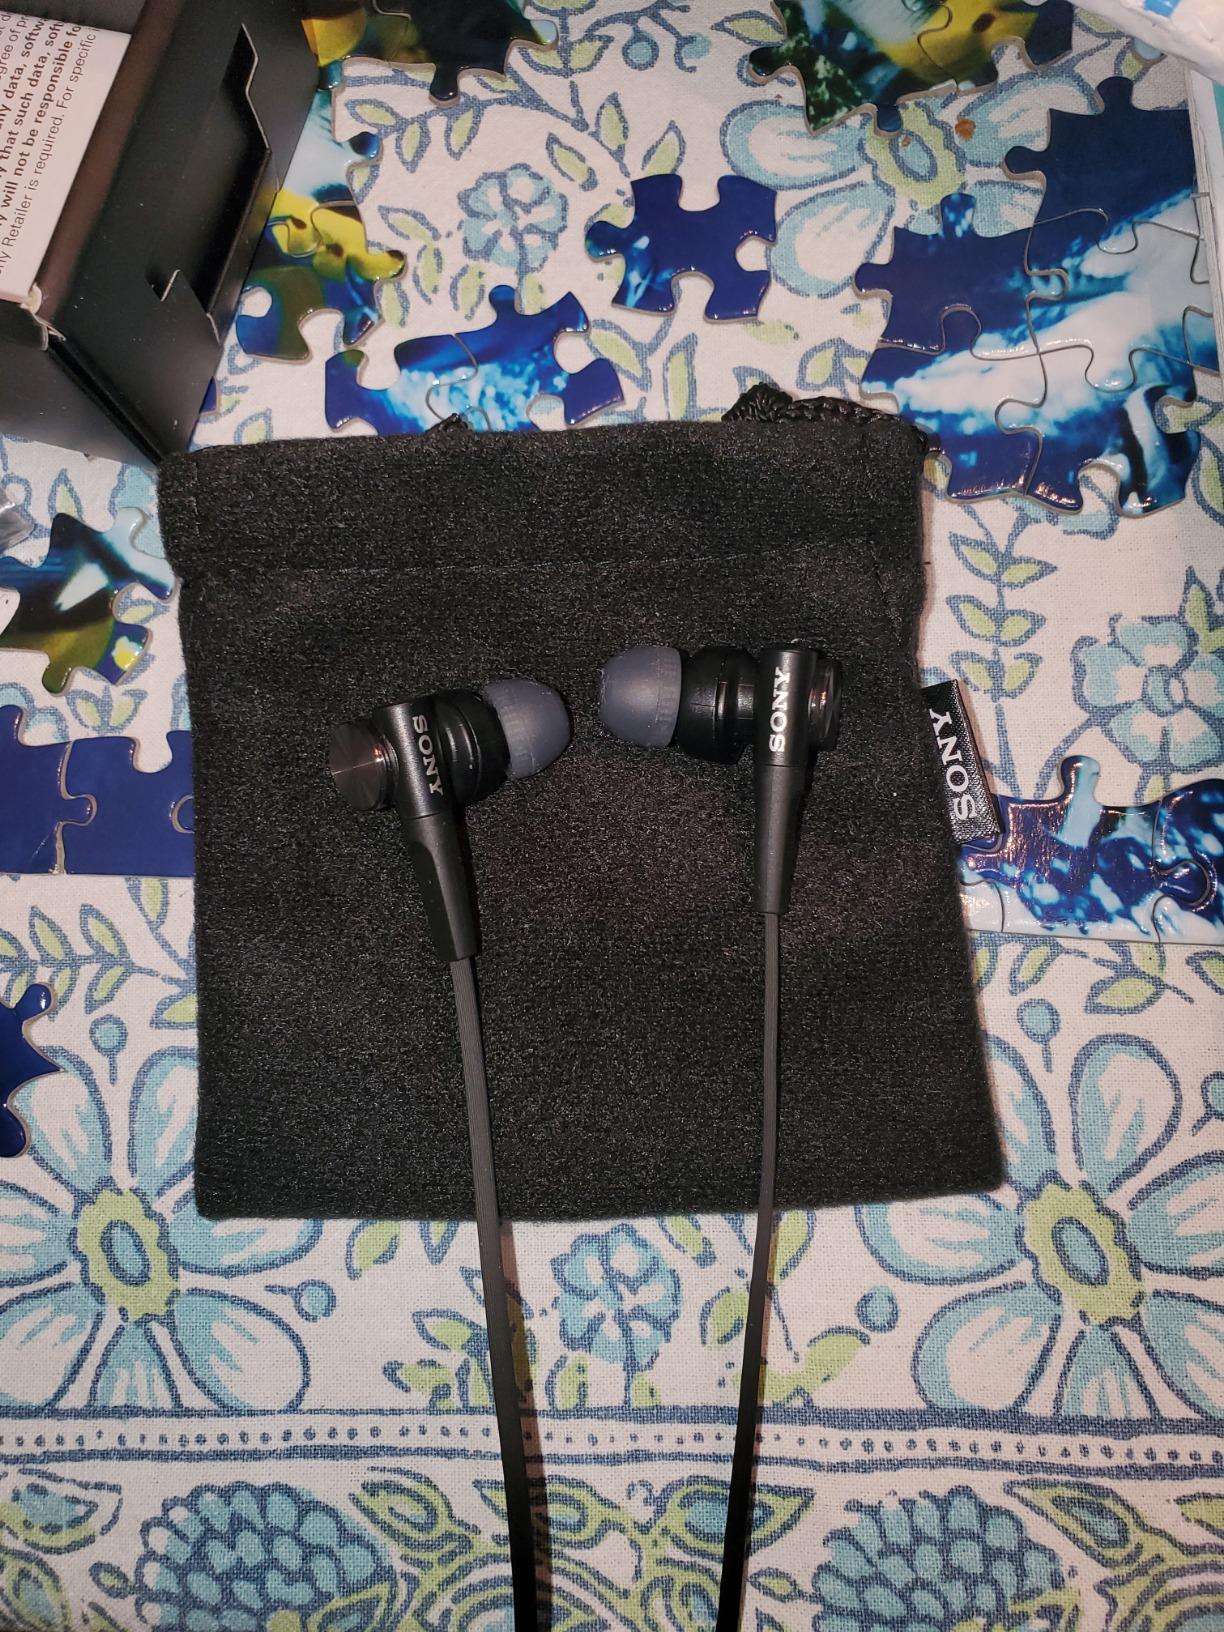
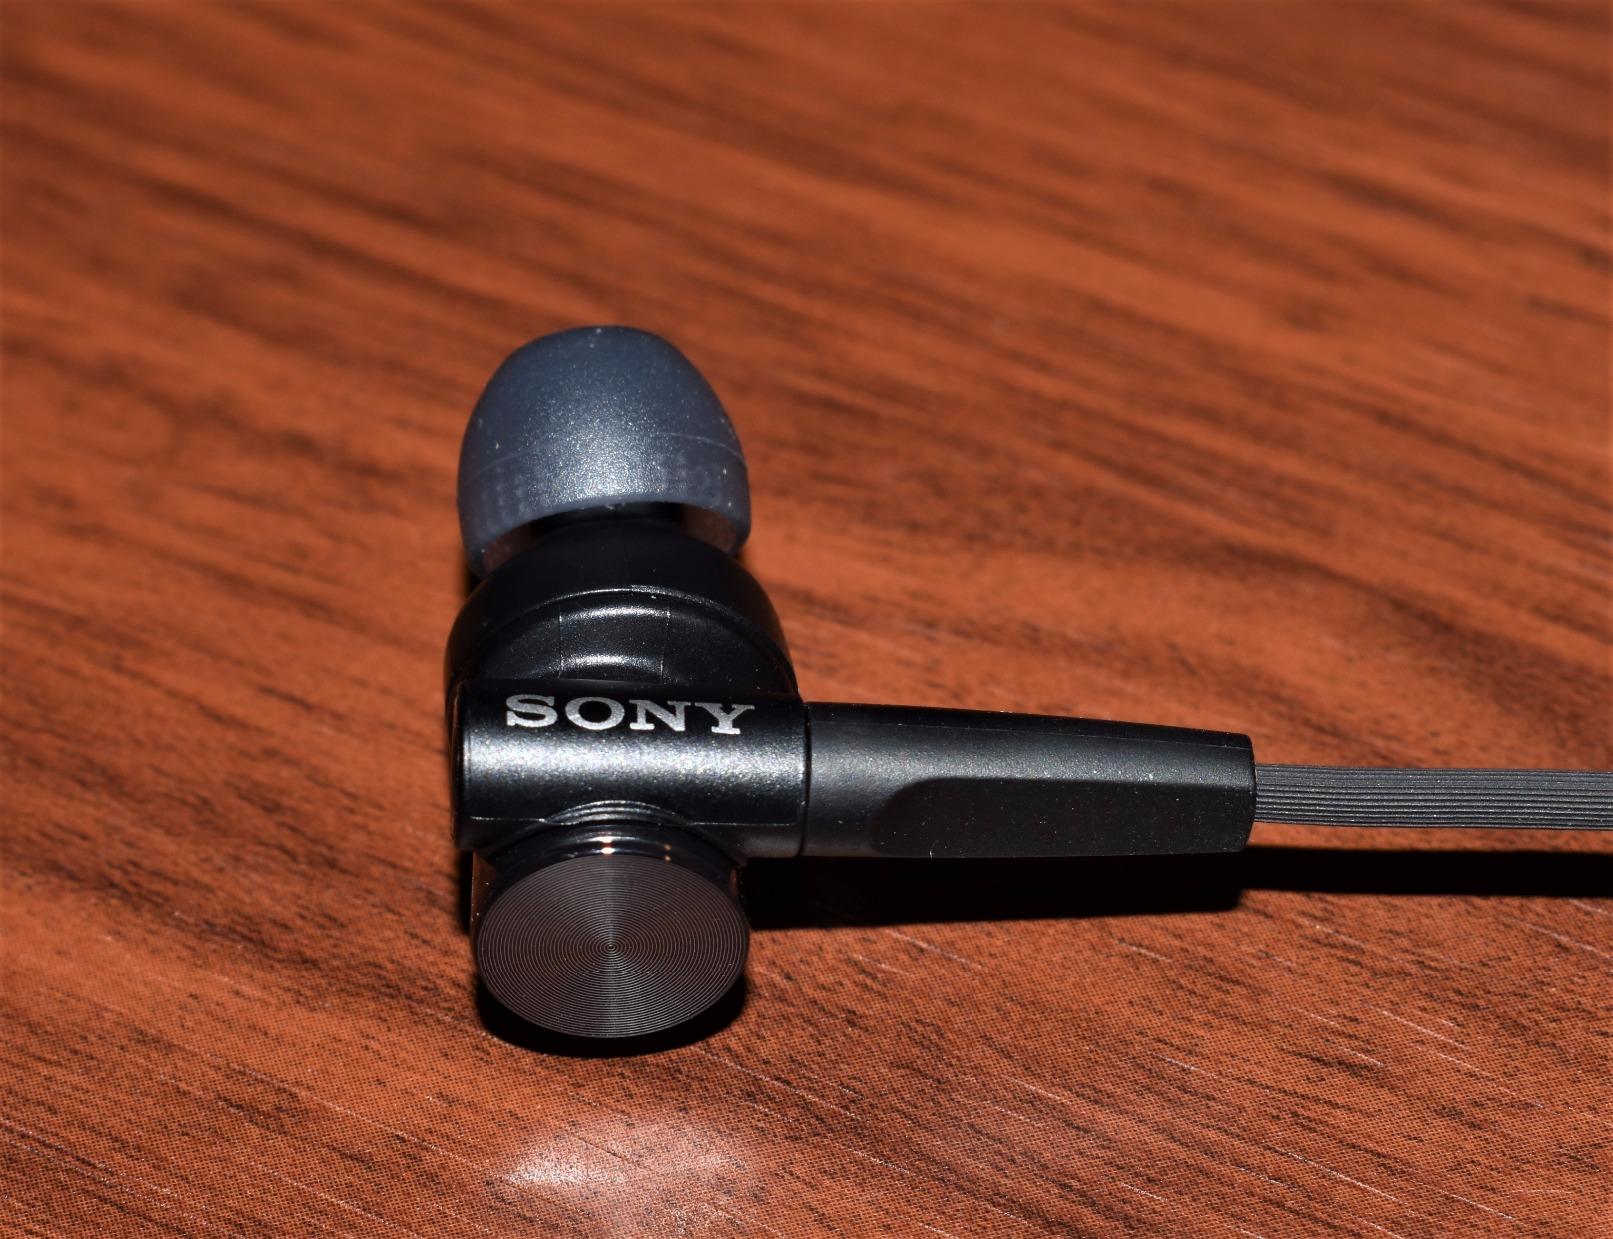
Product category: headphones
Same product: yes